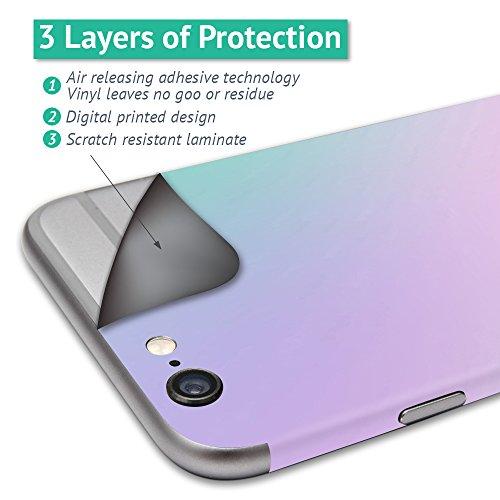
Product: MightySkins Skin Compatible with Boosted Board Mini S - Centaurus | Protective, Durable, and Unique Vinyl Decal Wrap Cover | Easy to Apply, Remove, and Change Styles | Made in The USA
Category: Sports & Outdoors | Outdoor Recreation | Skates, Skateboards & Scooters | Scooters & Equipment | Accessories
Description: Durable protection FOR your device: Manufactured with ultra-thin, ultra-durable, stain-resistant laminate vinyl in order to effectively protect your gear from dings, scrapes, dust, and the wear and tear of everyday use MightySkins a soft vinyl skin cover, is not made of rubber, silicone or plastic and it is not a HARD CASE.
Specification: ProductDimensions:35x0.1x14inches|ItemWeight:0.16ounces|ShippingWeight:0.96ounces|ASIN:B07MVKMRJ4|Itemmodelnumber:BOOMIS-Centaurus